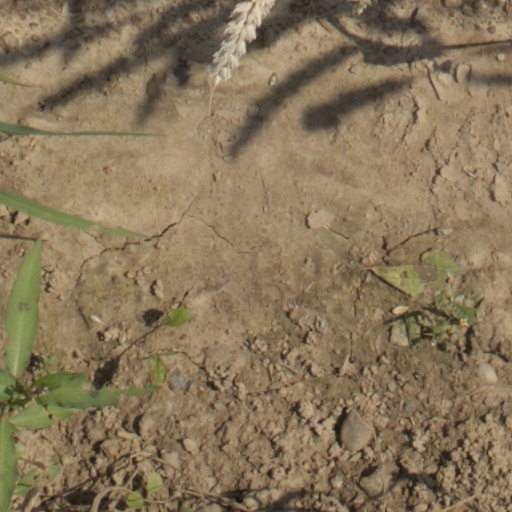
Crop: wheat